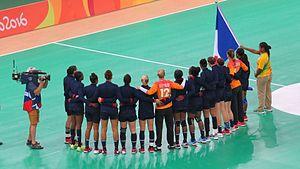
L'équipe de France féminine de handball représente la Fédération française de handball dans les trois compétitions internationales majeures: les Jeux olympiques d'été, le Championnat du monde et le Championnat d'Europe.